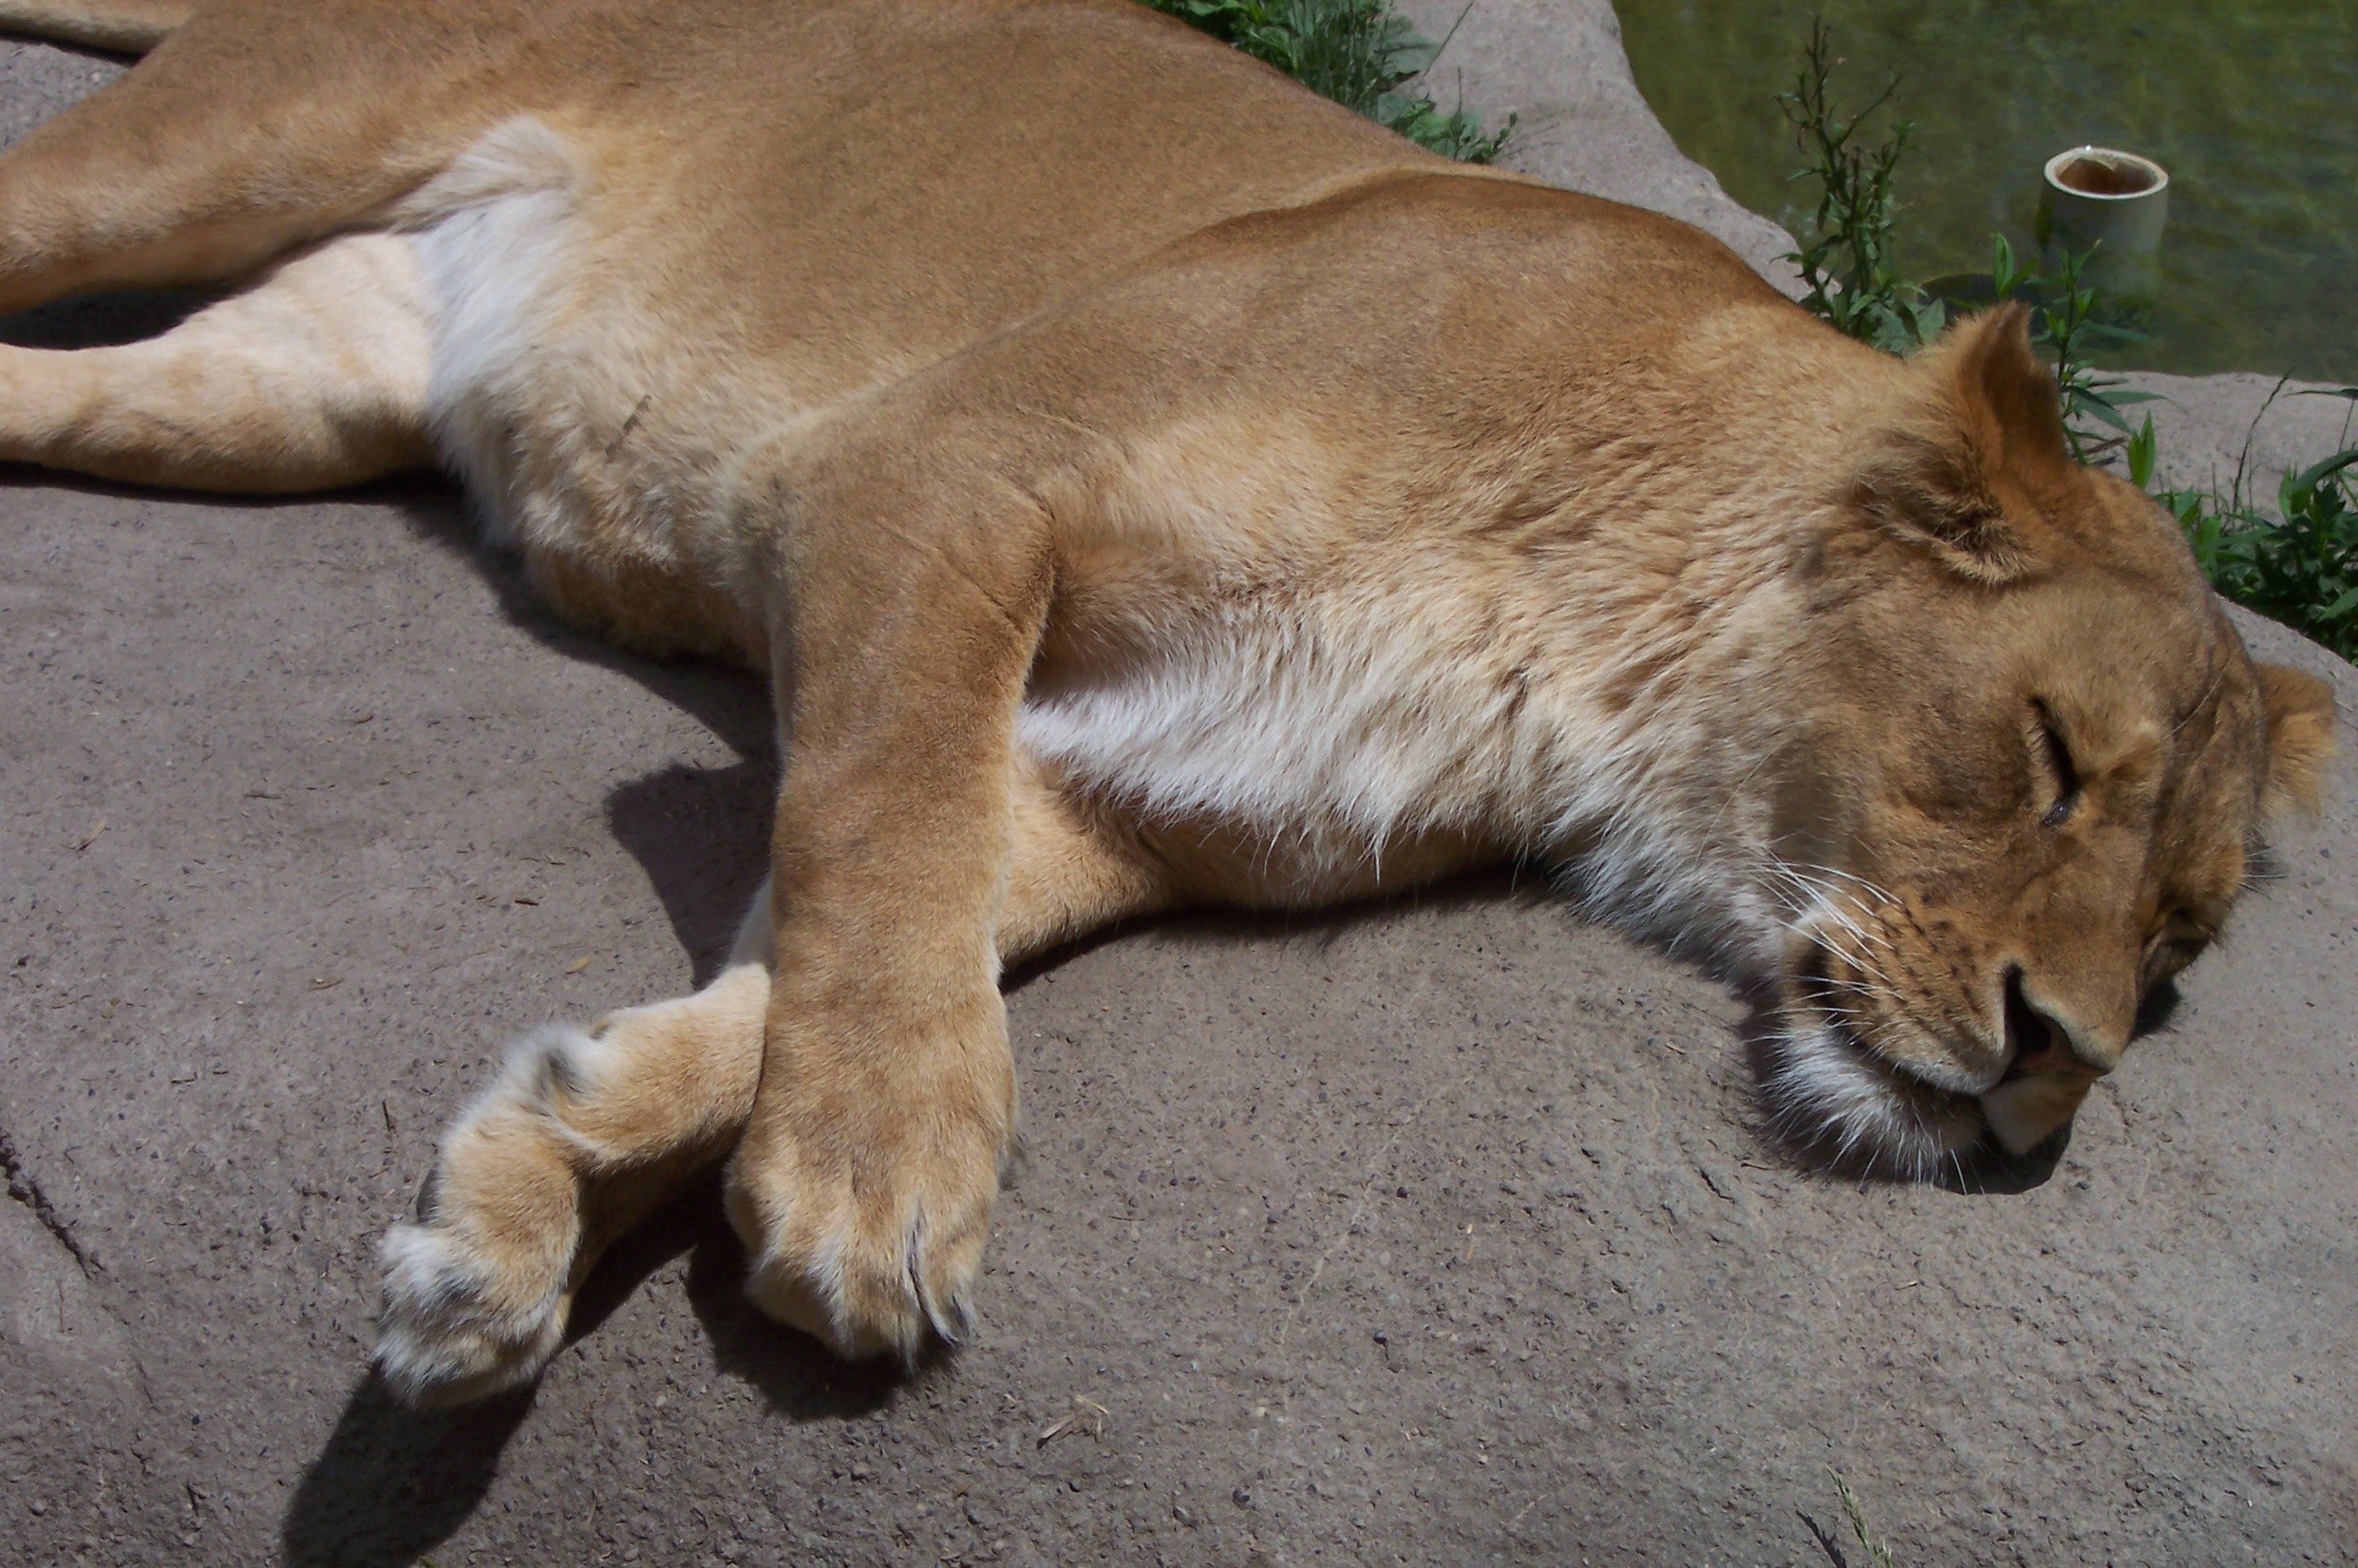
wildlife, zoo, cat, mammal, fauna, lion, lioness, vertebrate, cougar, puma, big cats, cat like mammal, dog breed group